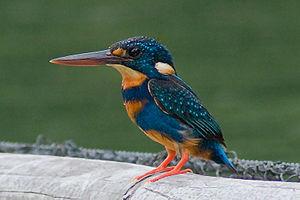
Le Martin-pêcheur à poitrine bleue est une espèce d'oiseaux de la famille des Alcedinidae, endémique des Philippines.